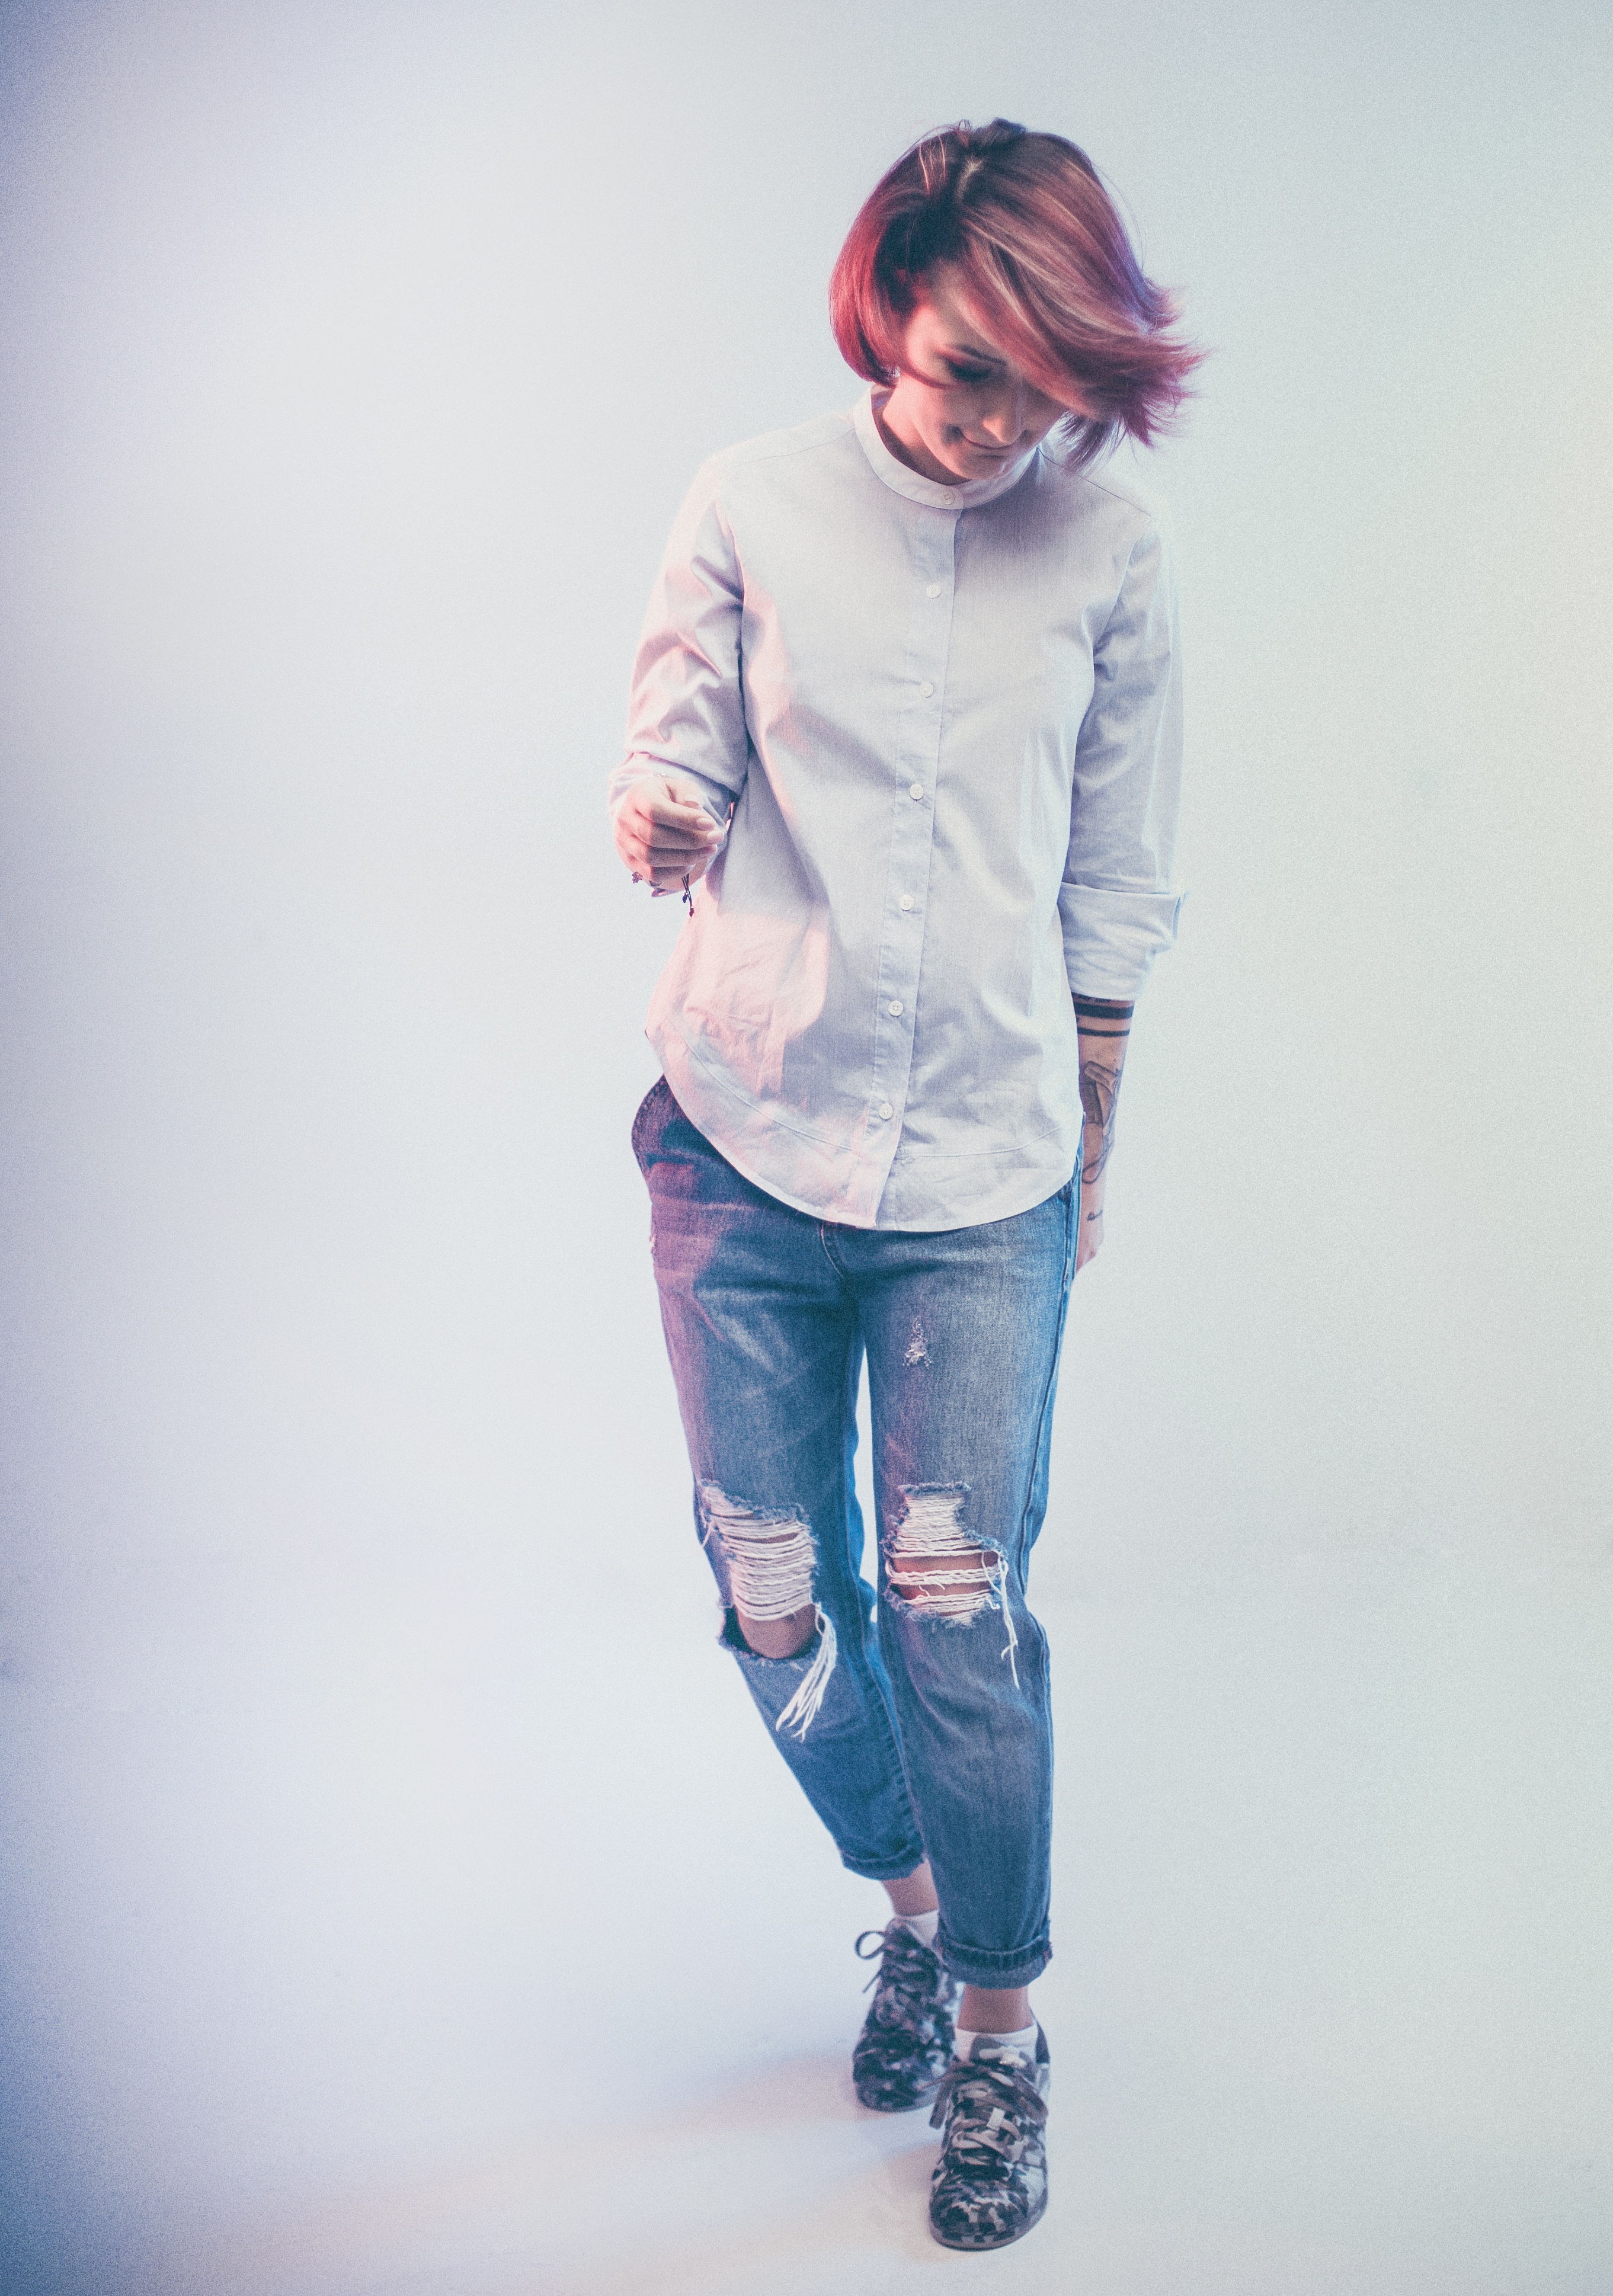
girl, white, photography, portrait, model, jeans, spring, studio, fashion, blue, clothing, outerwear, season, smile, denim, beauty, seductive, photo shoot